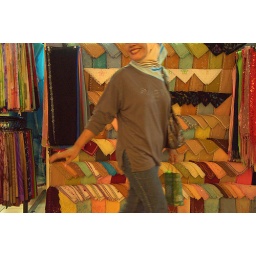
A girl in the market